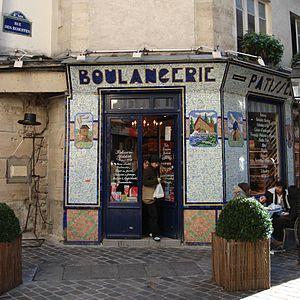
Patisserie - Boulangerie Florence Finkelsztajn, fondée en 1932, 24 rue des Écouffes, Pletzl, Marais, IVe arrondissement, Paris, France.
La rue des Écouffes est une voie, ancienne, du 4ᵉ arrondissement de Paris.
La rue des Rosiers est une rue ancienne du centre de Paris, qui parcourt une partie du 4ᵉ arrondissement sur 303 mètres de long d'est en ouest, dans le quartier Saint-Gervais, en partie sud du Marais.